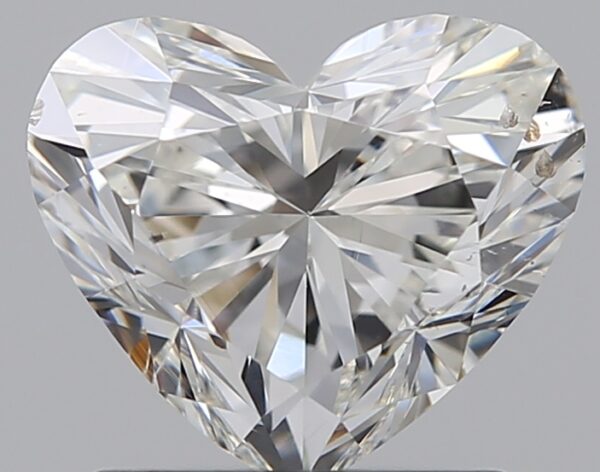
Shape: heart
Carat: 1.2
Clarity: SI1
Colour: G
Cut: EX
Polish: EX
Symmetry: VG
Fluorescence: ST
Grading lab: GIA
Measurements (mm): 6.34 x 7.38 x 4.33